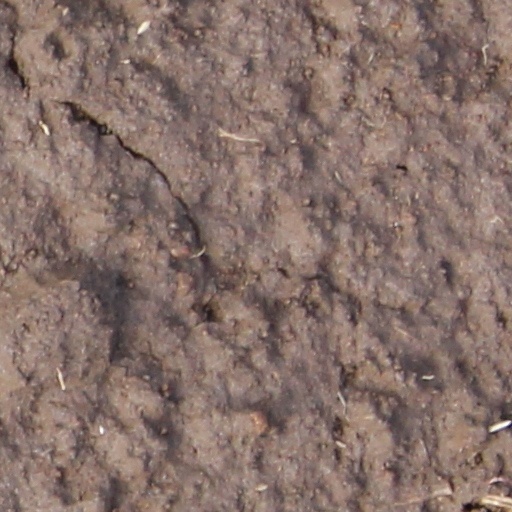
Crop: wheat